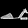
Label: Sandal